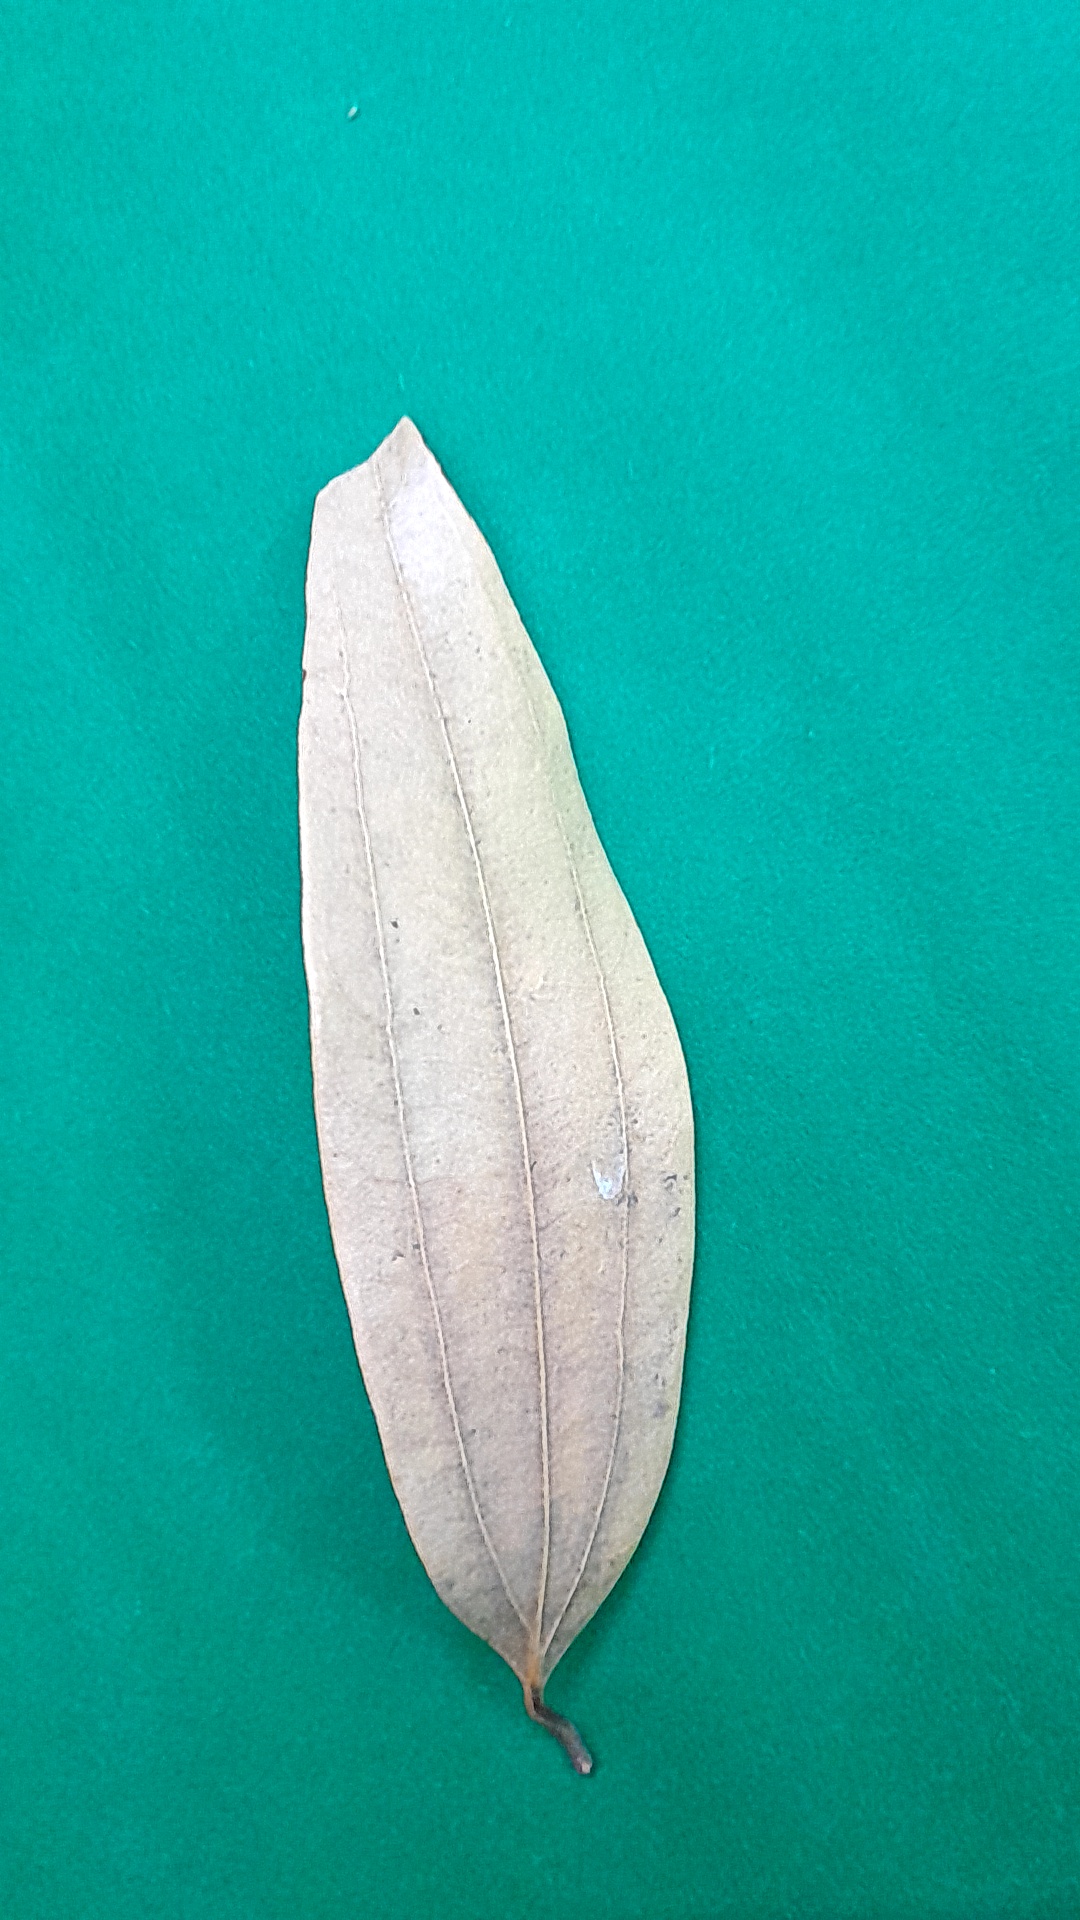
Label: Dry Leaf